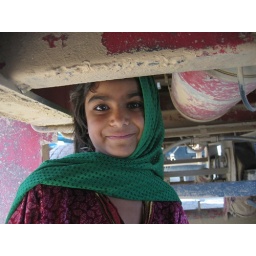
Street girl who was sheltering under a truck in Kandahar, in between begging from passers-by